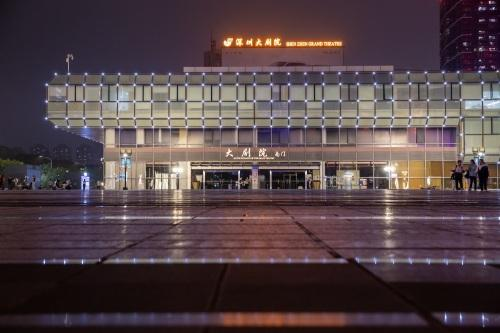
地标名称：深圳大剧院
所在城市：深圳市·福田区